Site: brandenburg
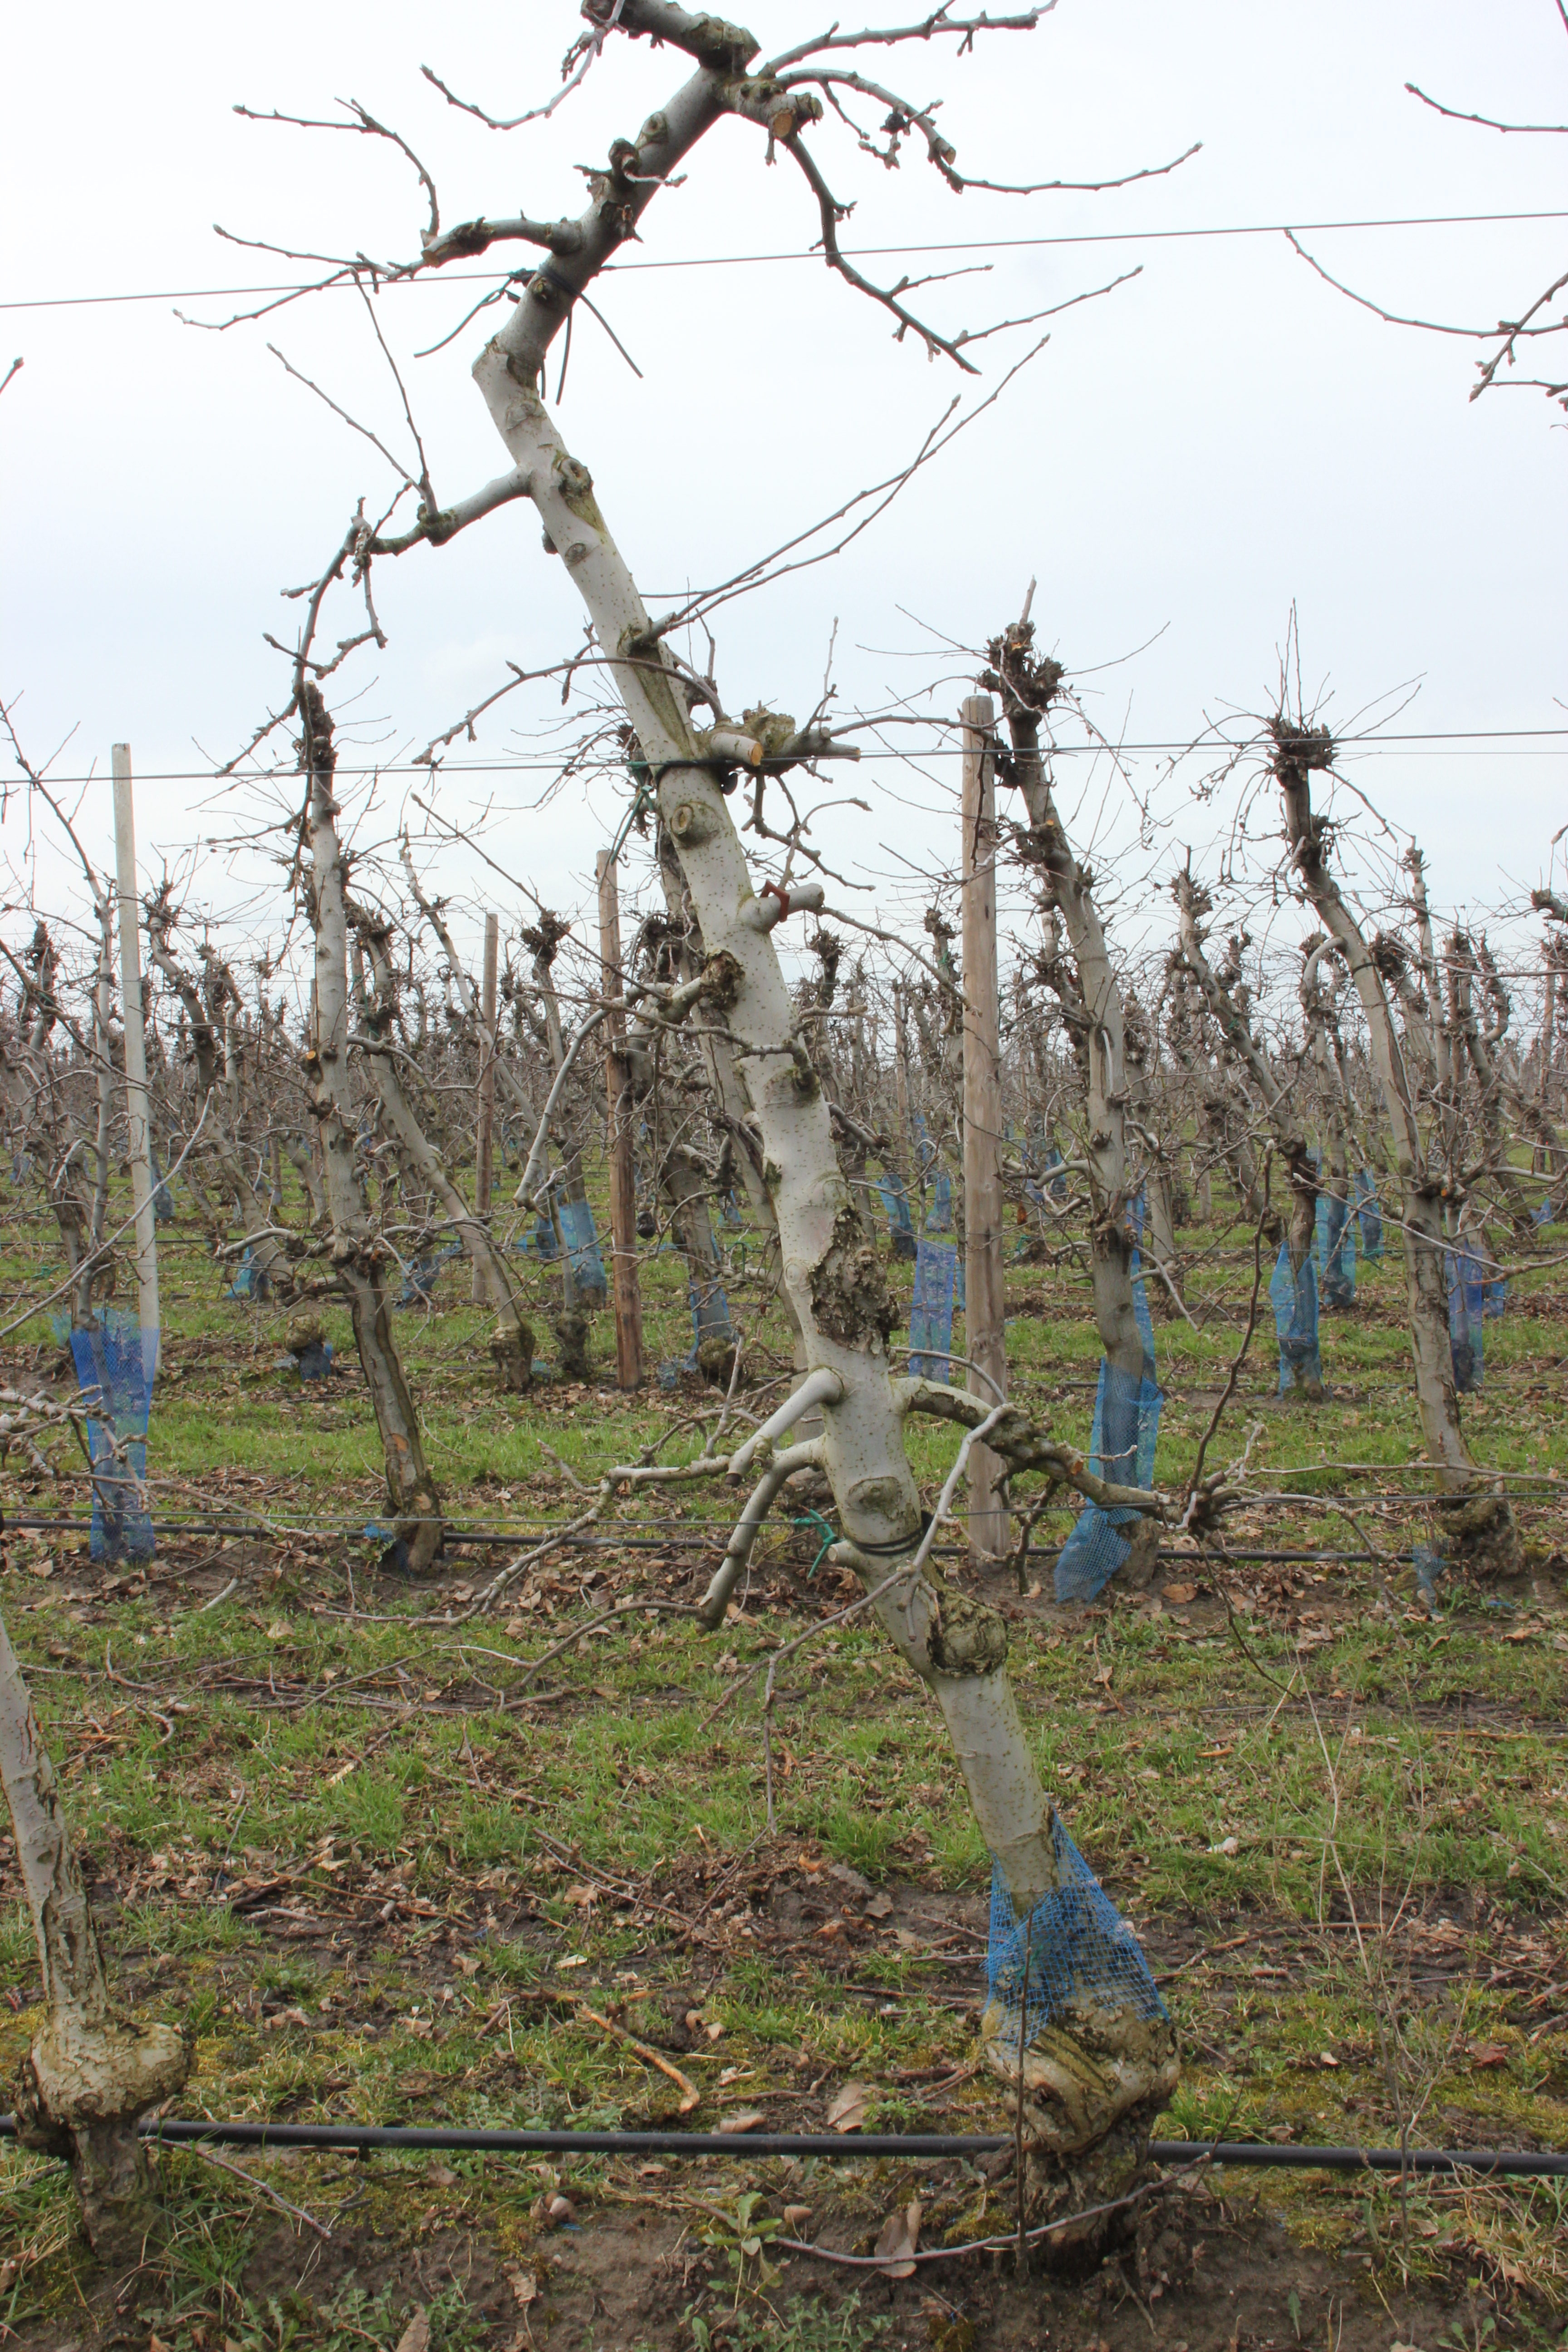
Growth stage (BBCH 01): Bud development